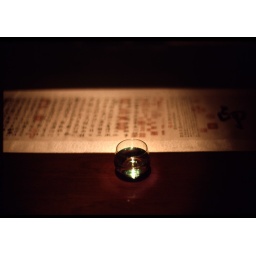
water in the glass